Saraz, Doubs

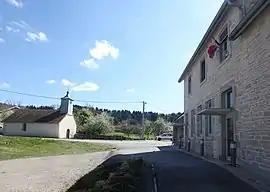
The chapel and town hall in Saraz

Saraz is a former commune in the Doubs department in the Bourgogne-Franche-Comté region in eastern France. It was merged with Éternoz to form Éternoz-Vallée-du-Lison on 1 January 2025.